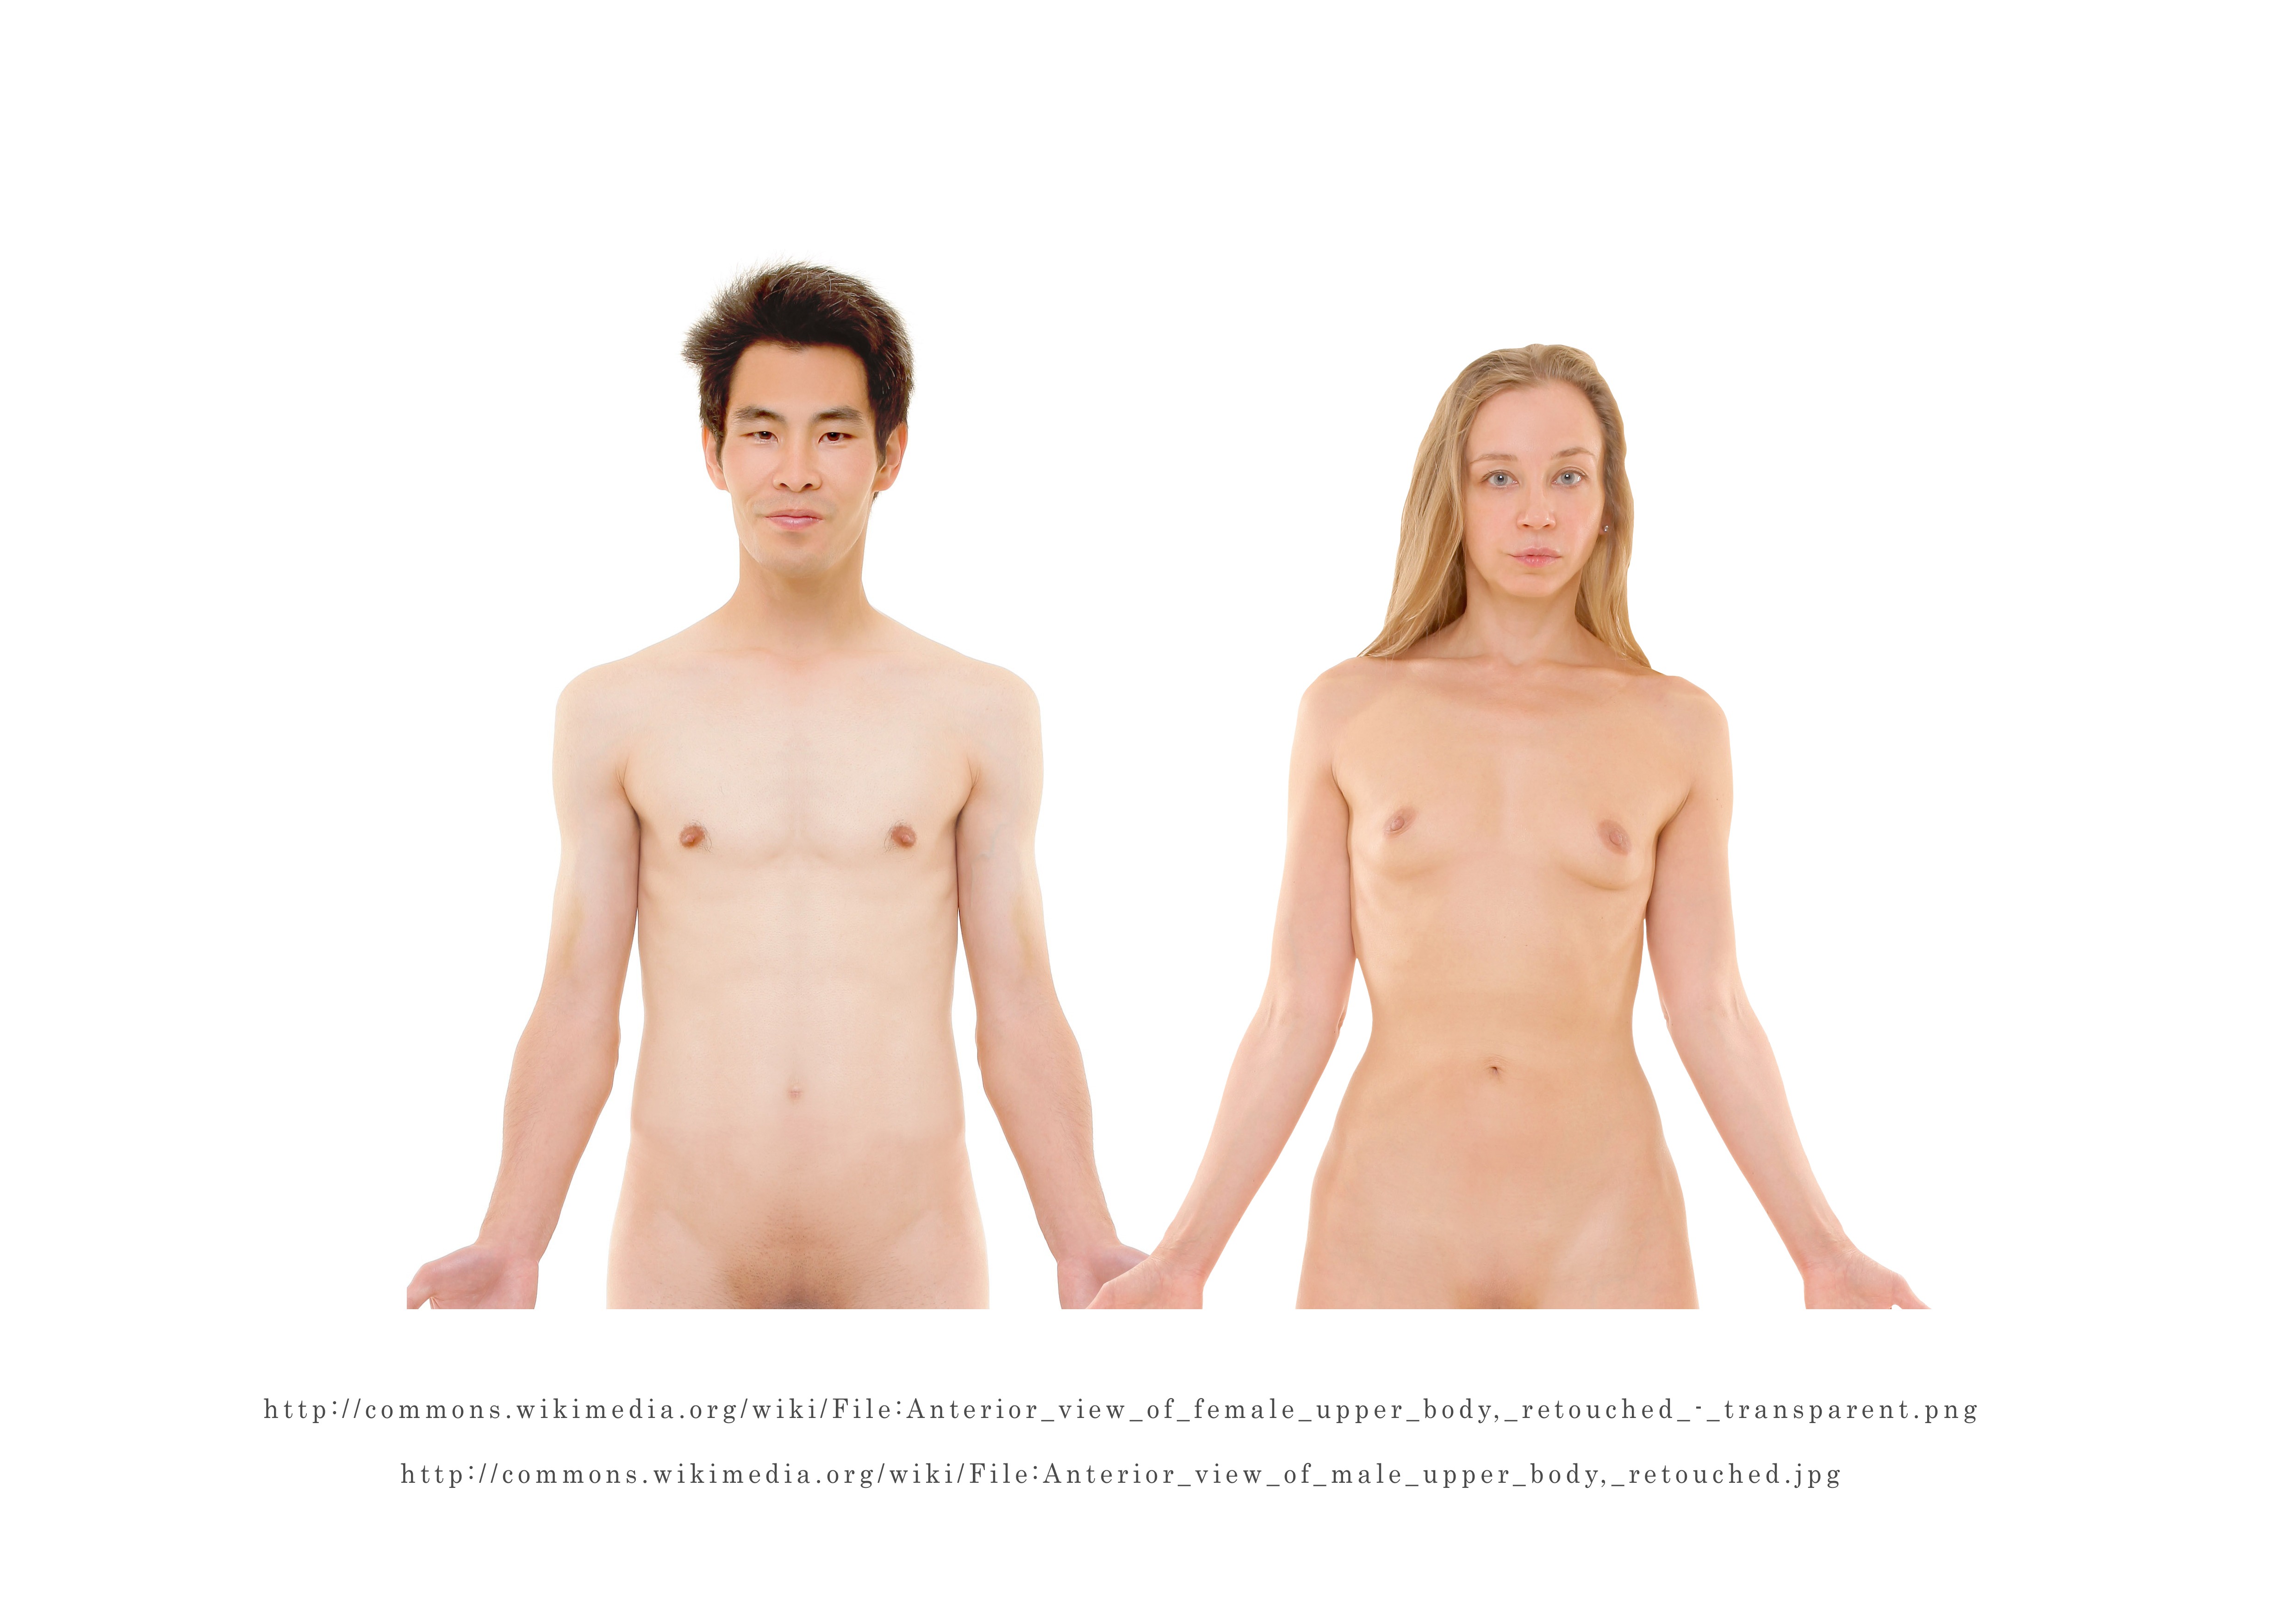
hand, man, person, woman, trunk, leg, finger, human, arm, muscle, chest, human body, face, nose, thigh, head, skin, naked, body, breast, adam and eve, section, abdomen, bosom, part of the body, sense, pulled out